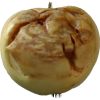
Label: Apple hit 1